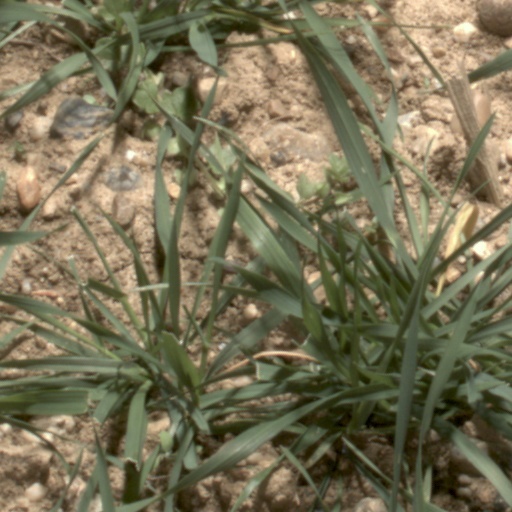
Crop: wheat